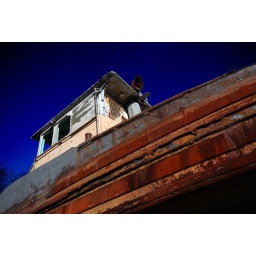
At one time this boat was used to push logs around in the ocean at Squamish, BC.